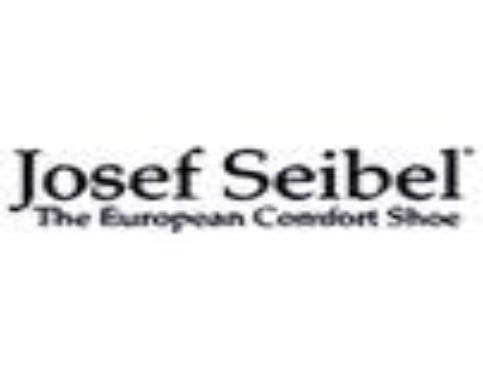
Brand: Josef Seibel
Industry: Clothes